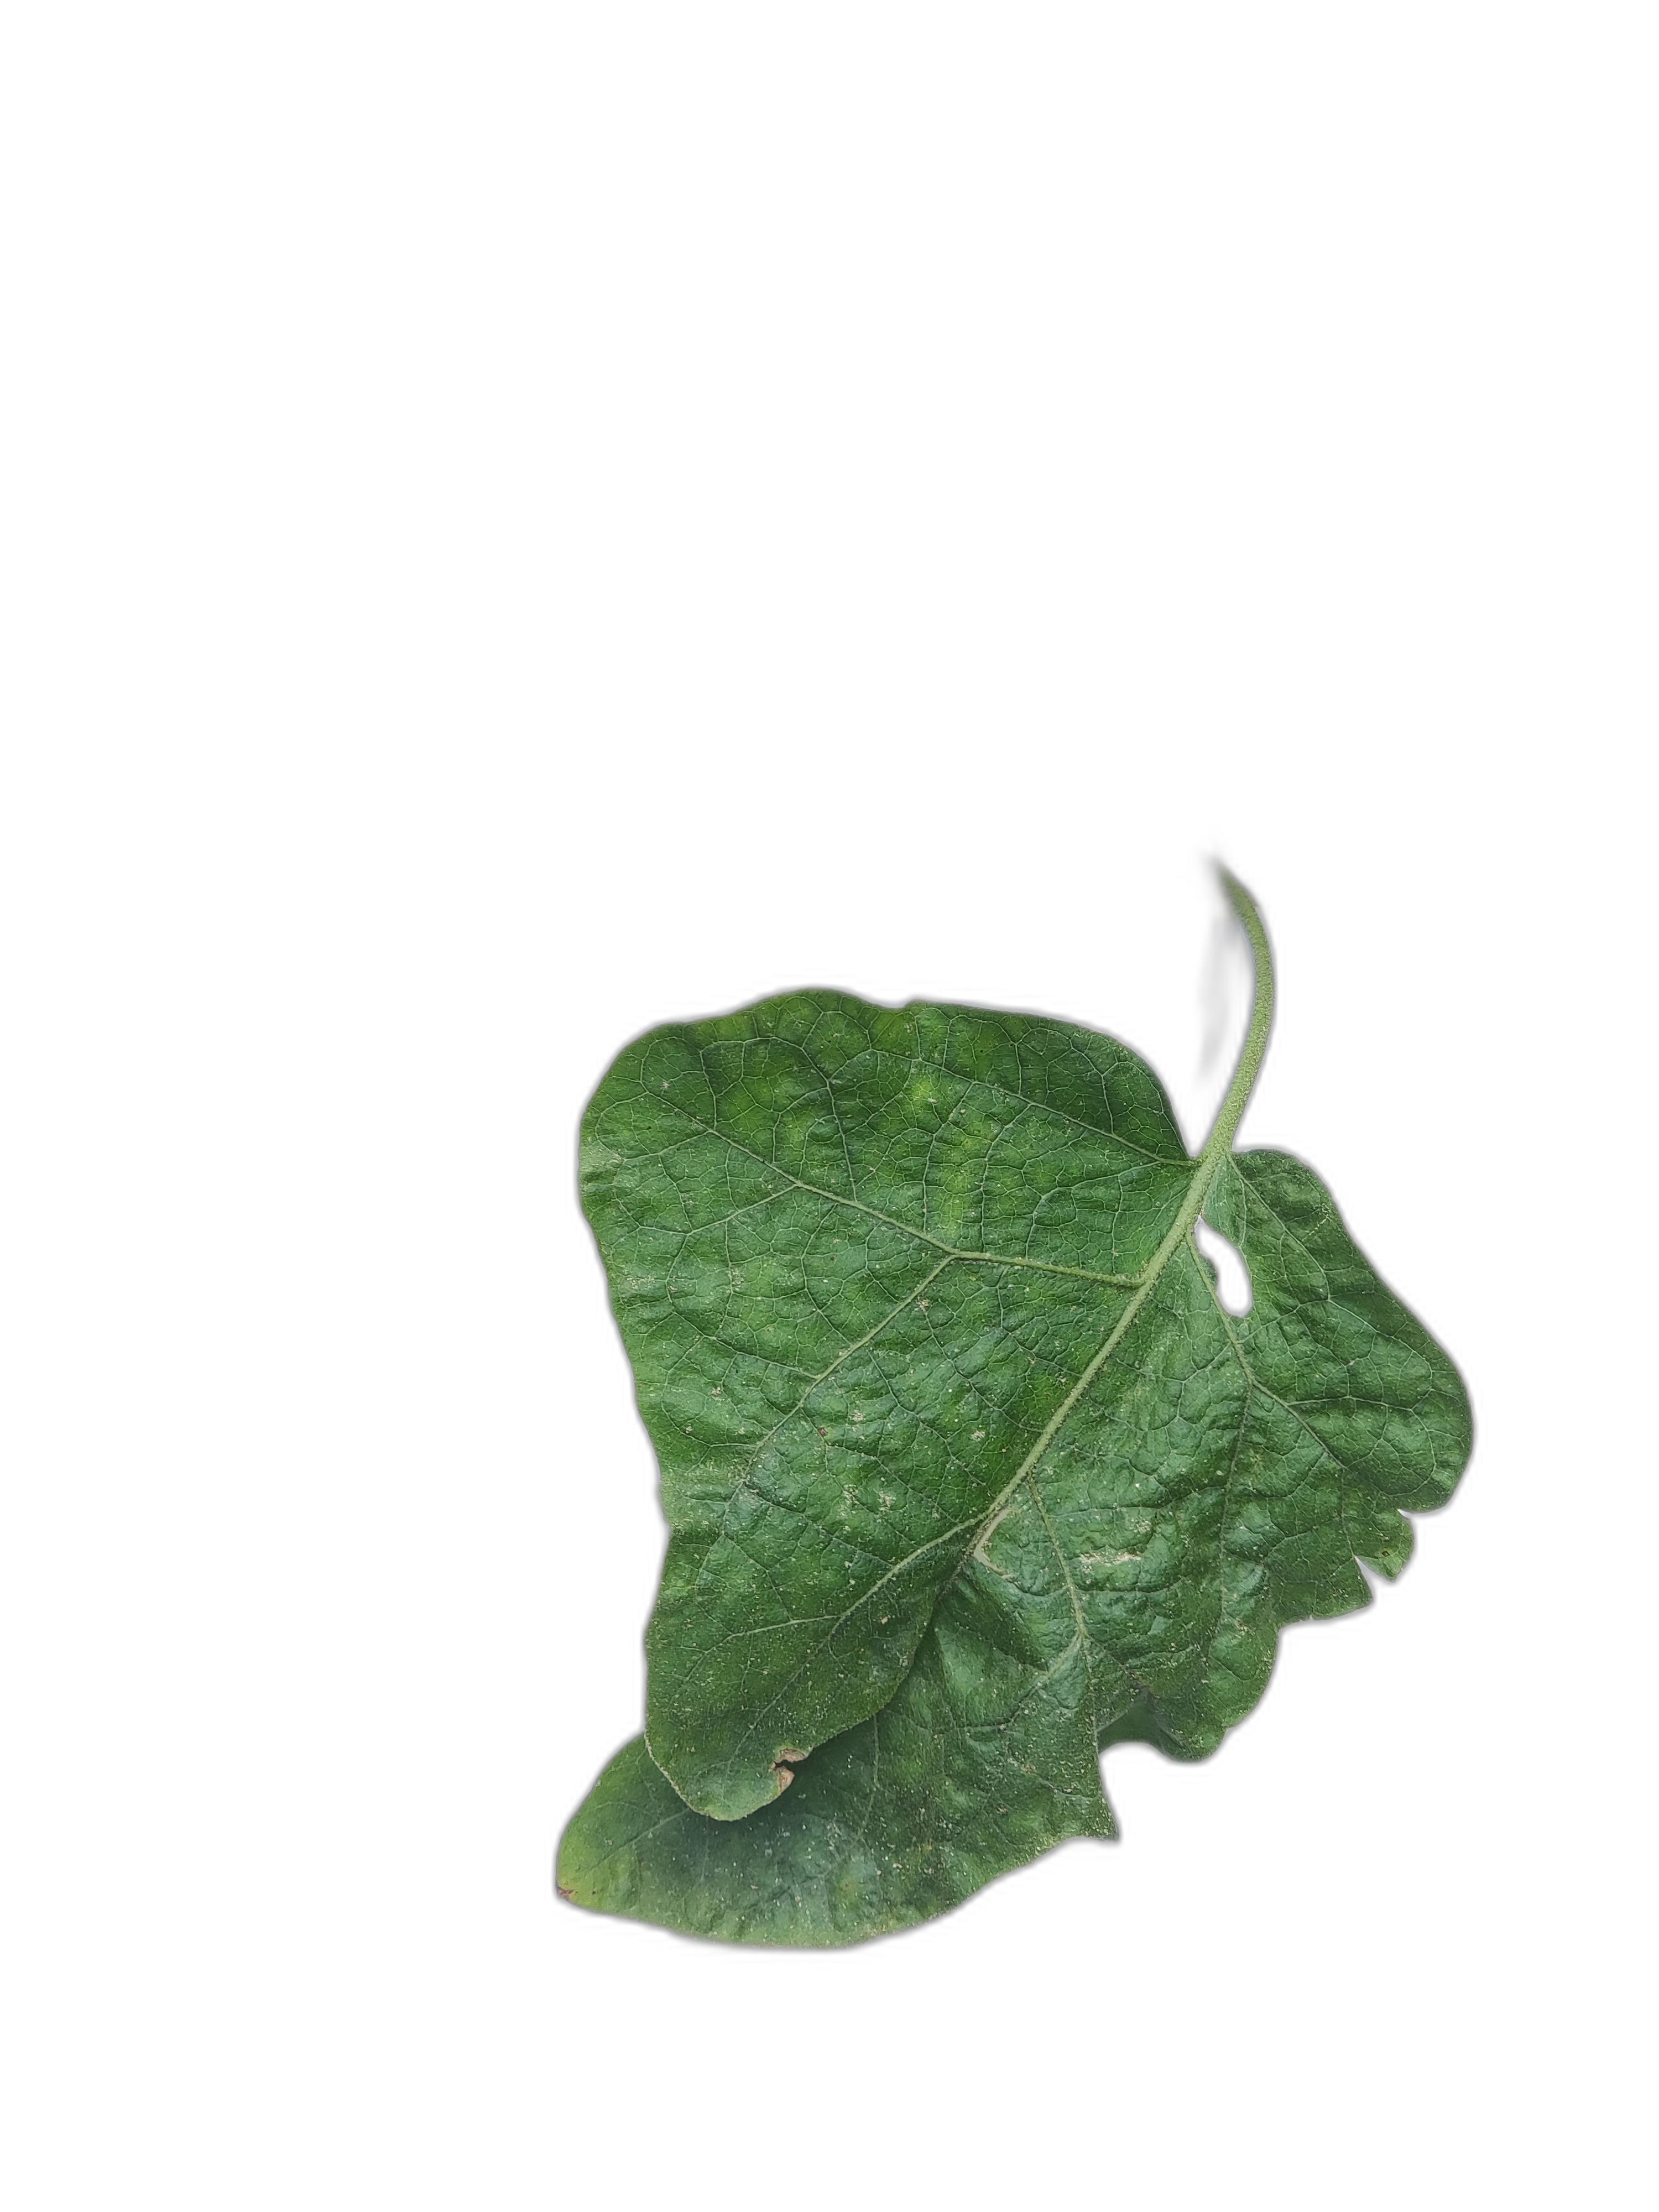
Label: Insect Pest Disease